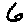
Label: 6